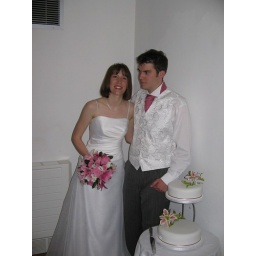
Nathan and Sarah standing by the wedding cake